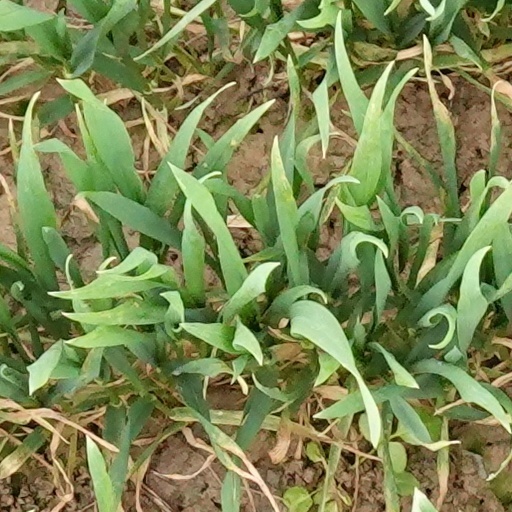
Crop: wheat